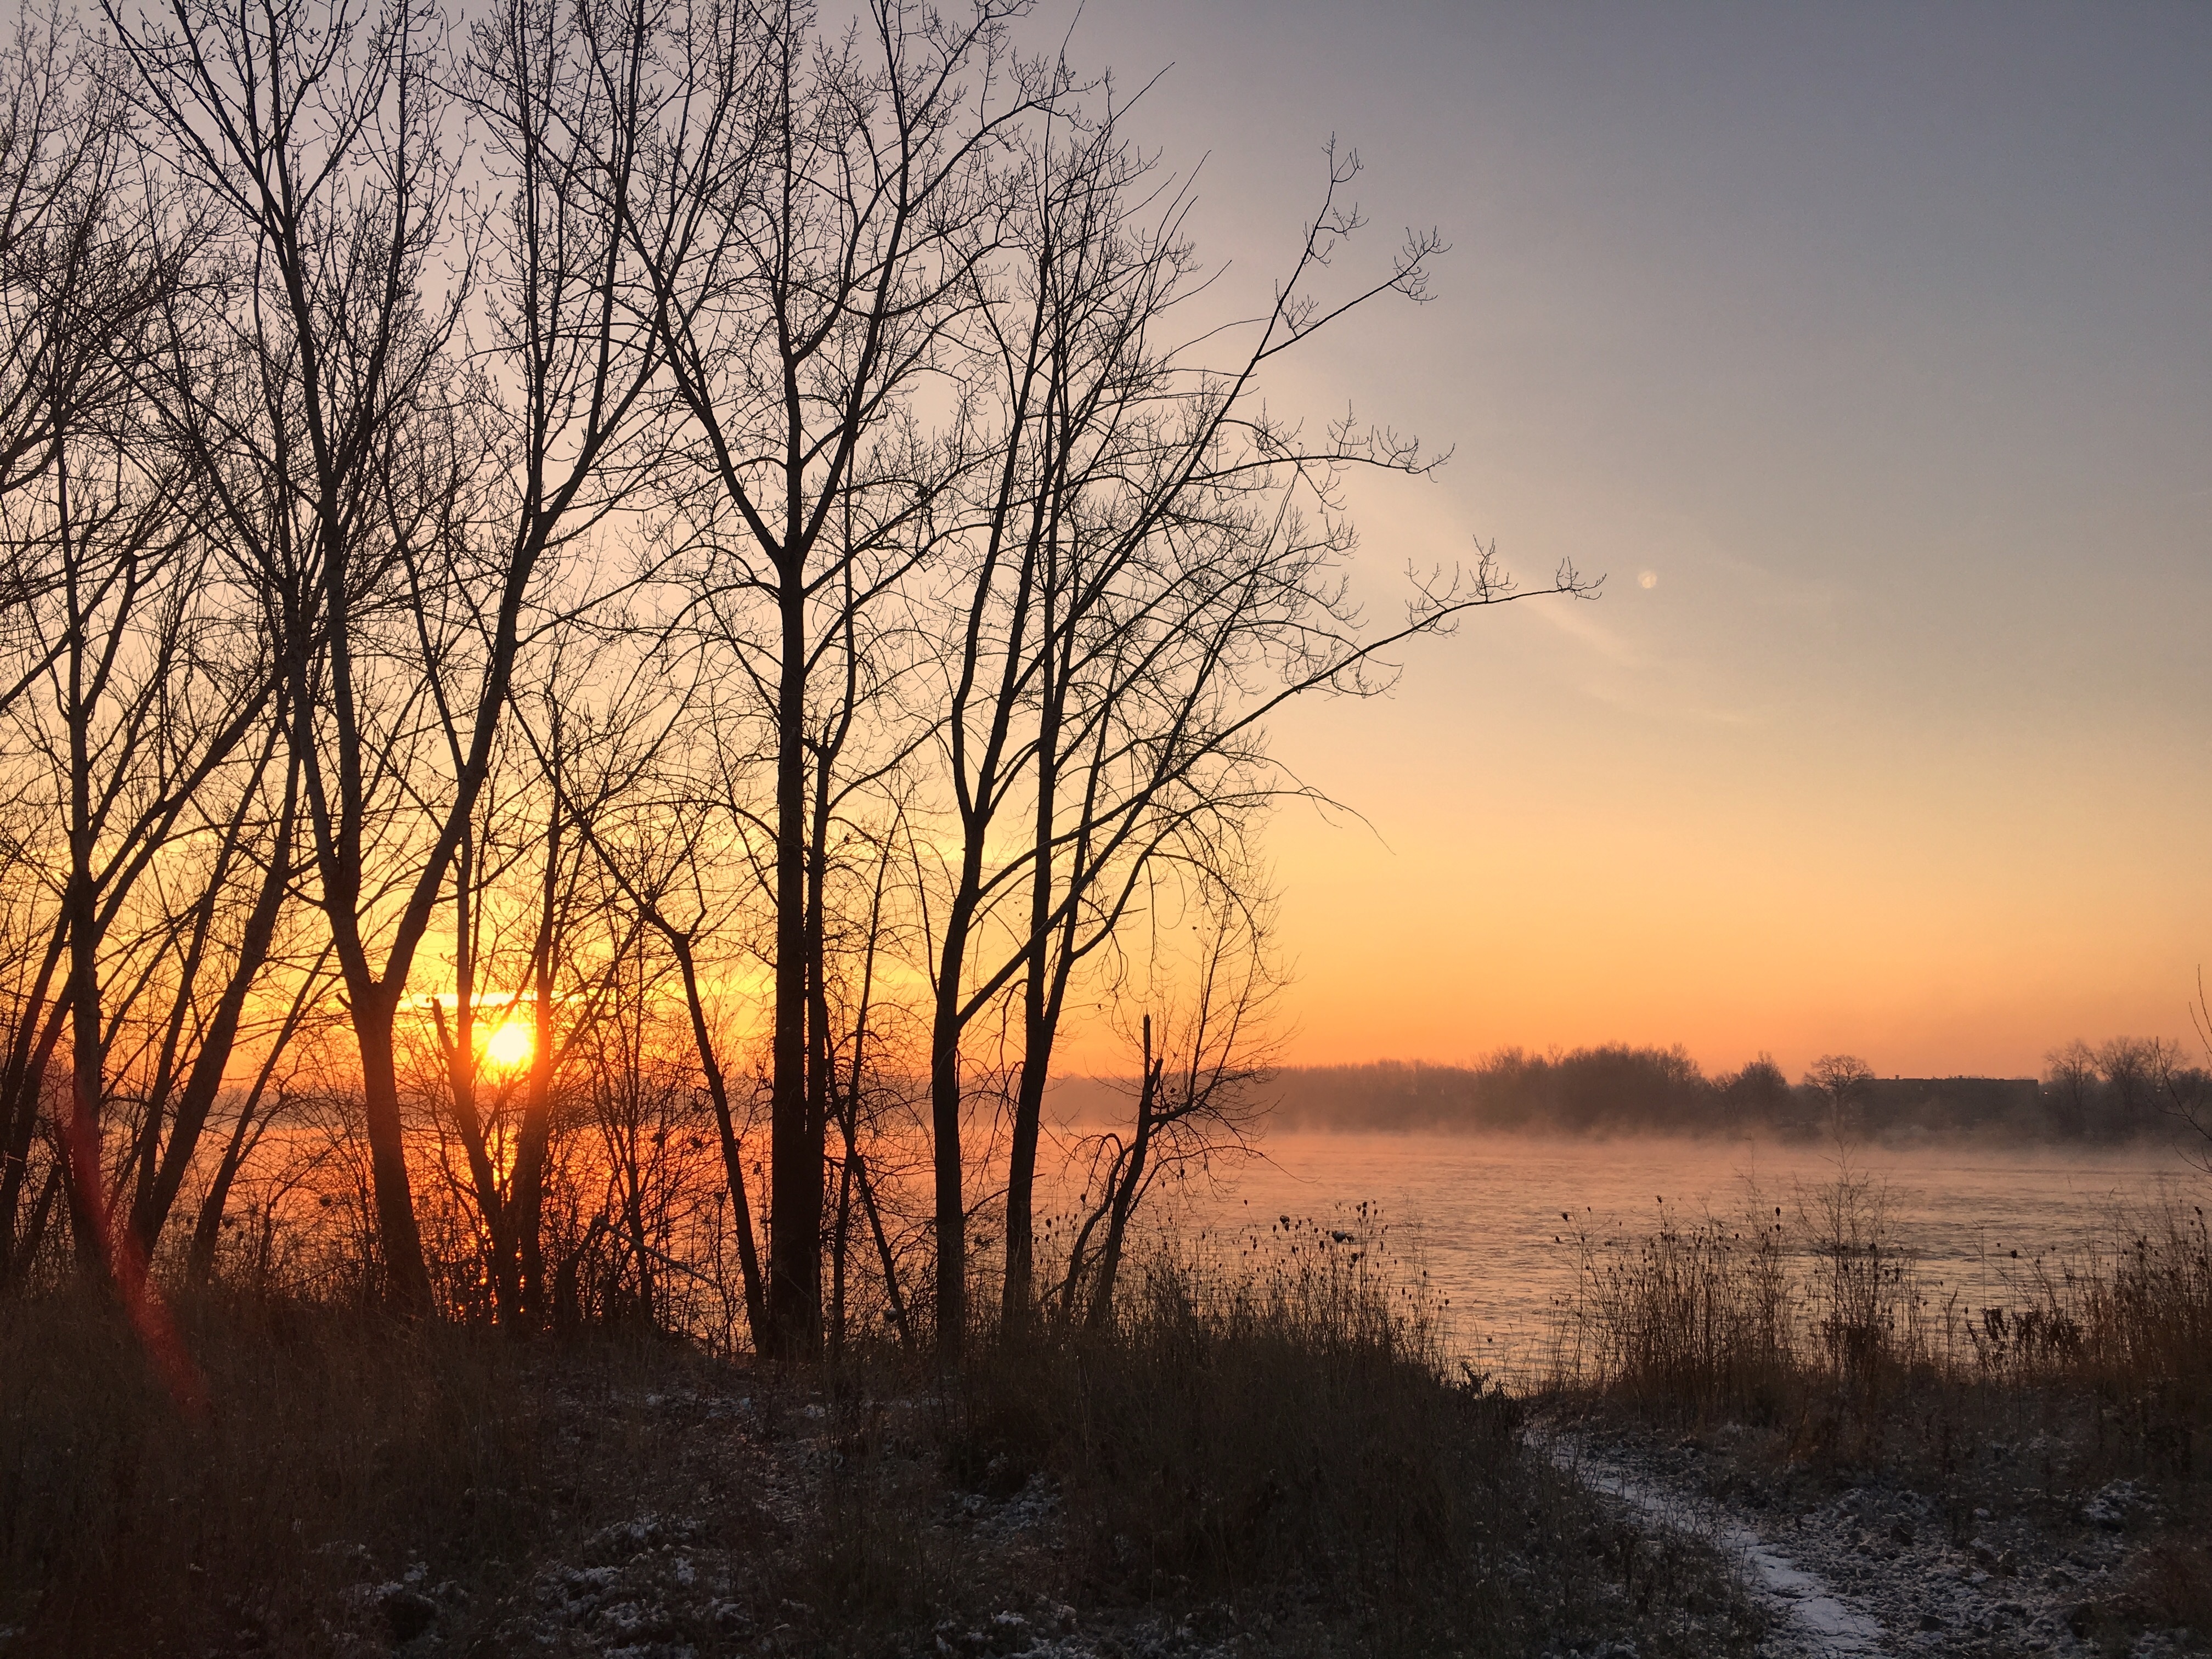
landscape, tree, nature, branch, winter, sunrise, sunset, mist, prairie, sunlight, morning, dawn, dusk, evening, reflection, autumn, season, rural area, natural environment, atmospheric phenomenon, woody plant